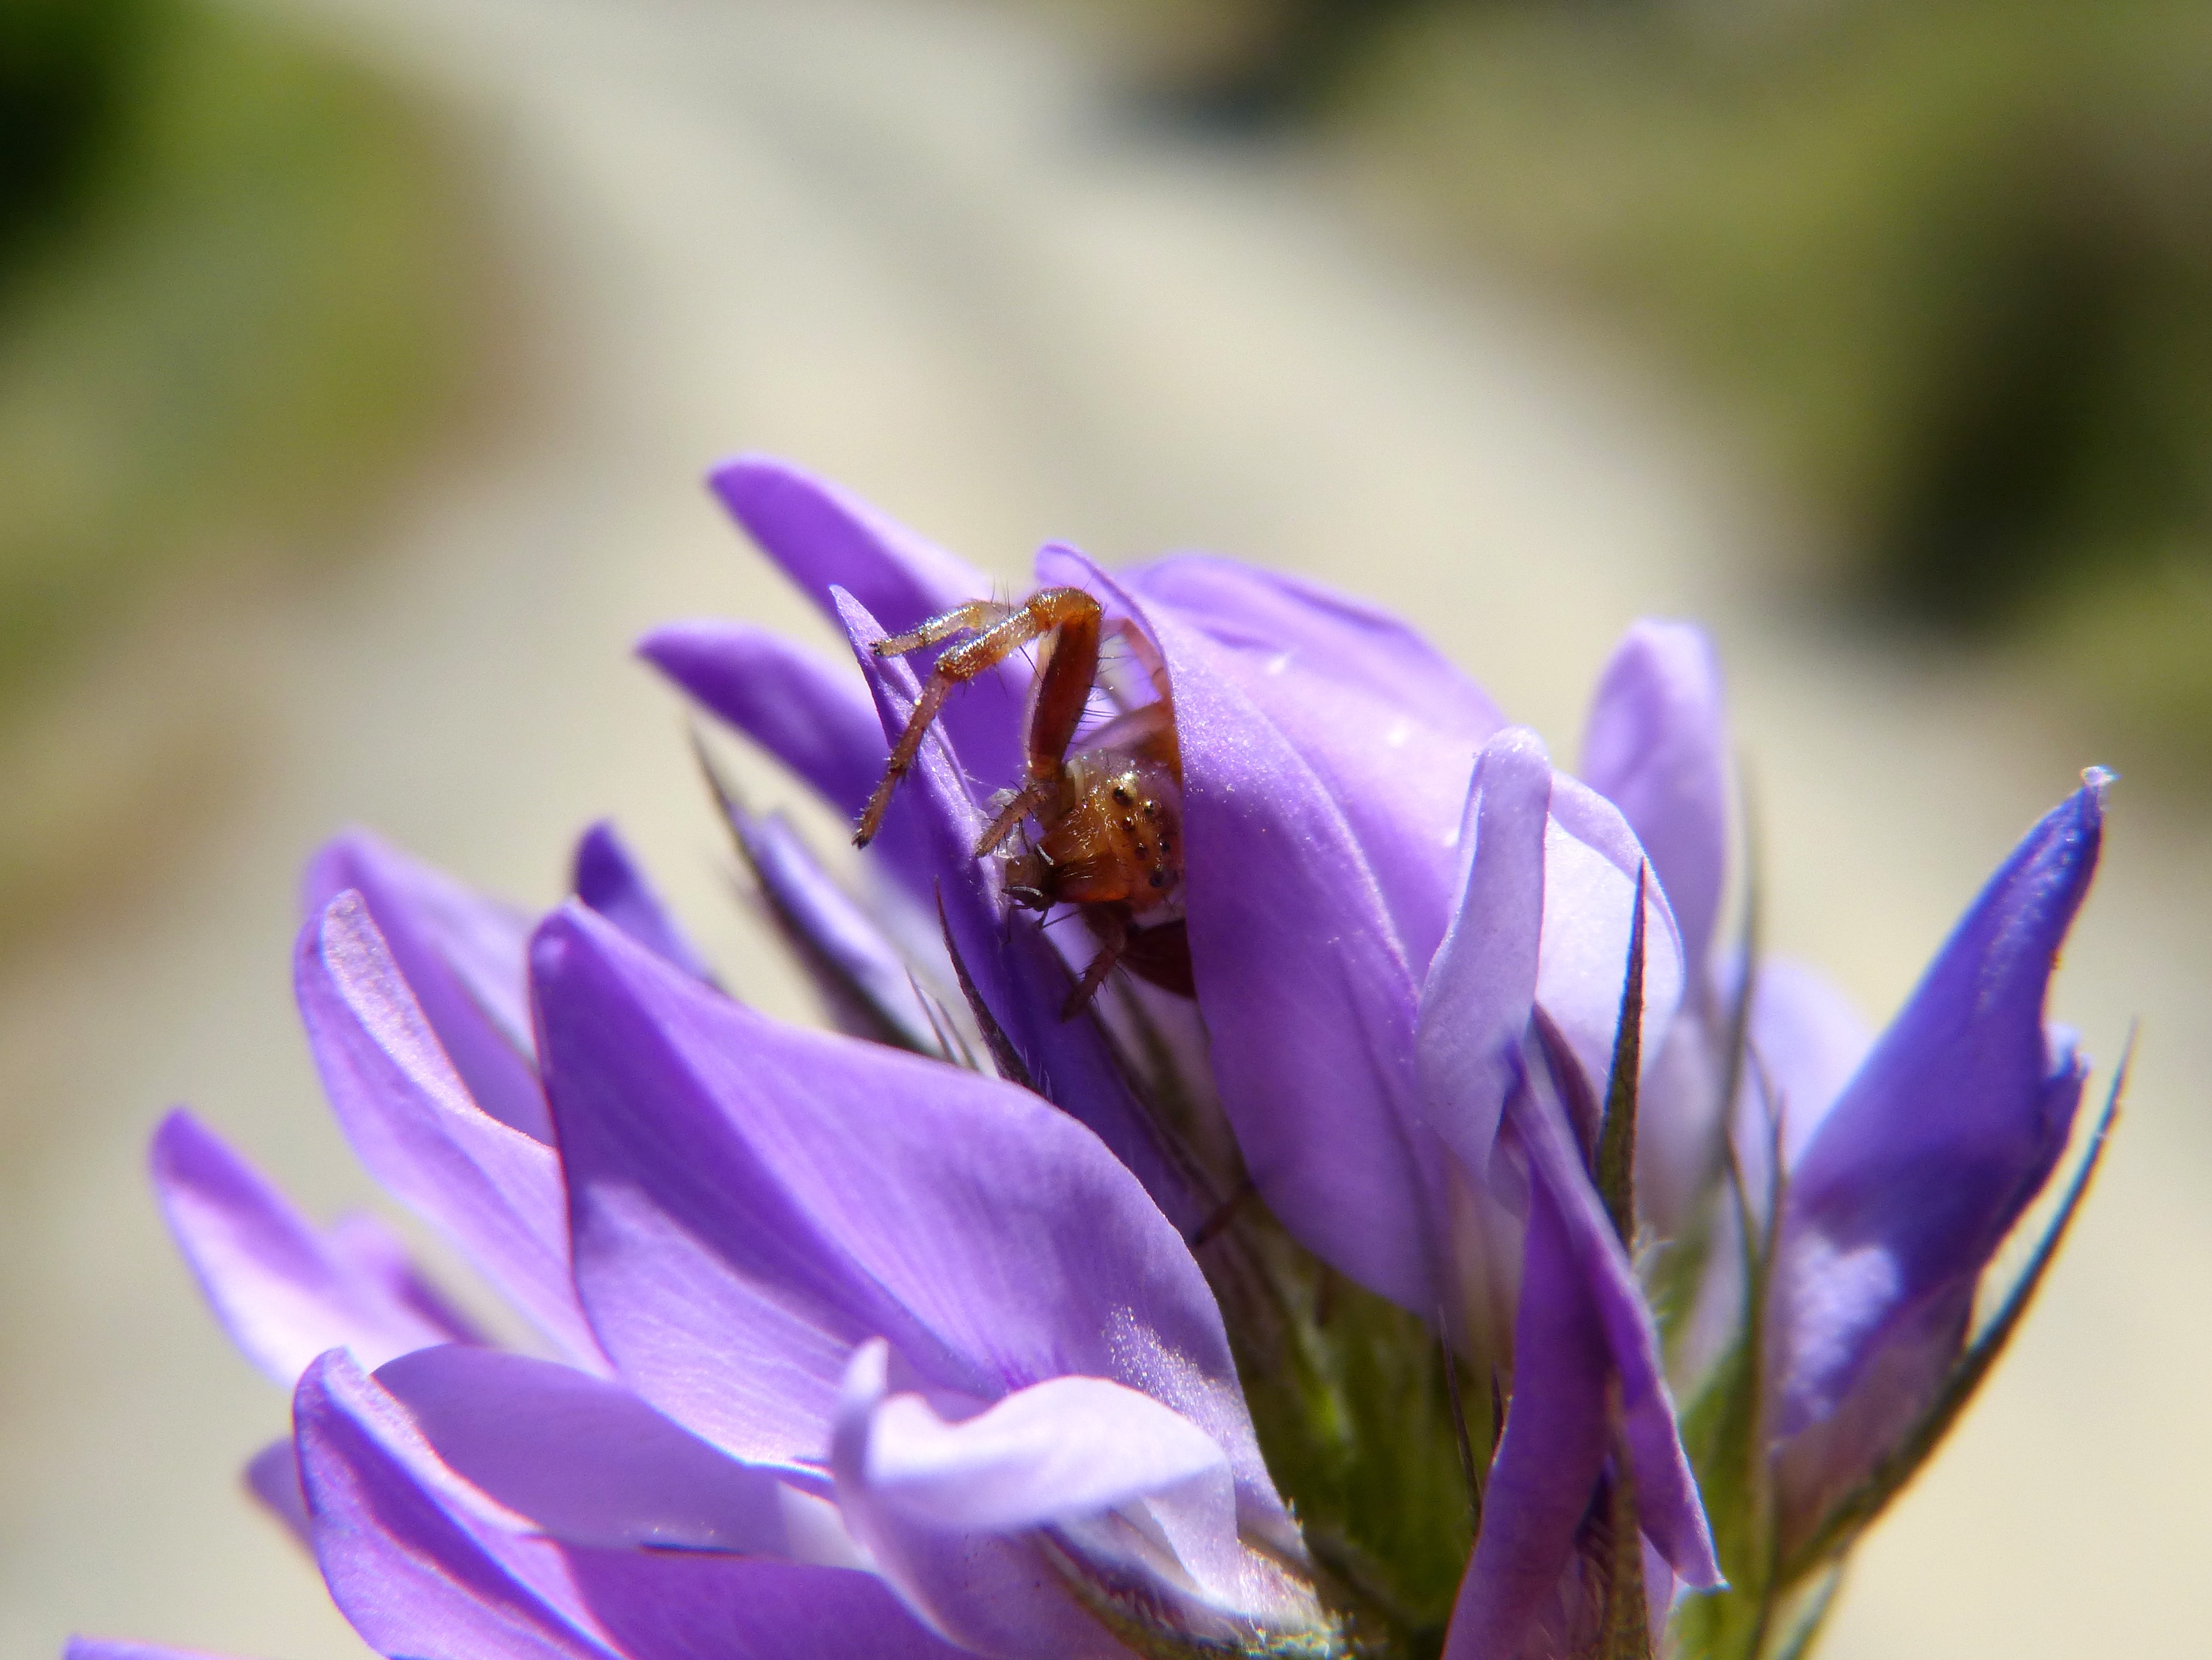
blossom, plant, photography, flower, purple, petal, pollen, insect, botany, flora, invertebrate, wildflower, close up, spider, bee, hidden, nectar, macro photography, flowering plant, have a look, eye of the spider, land plant, membrane winged insect